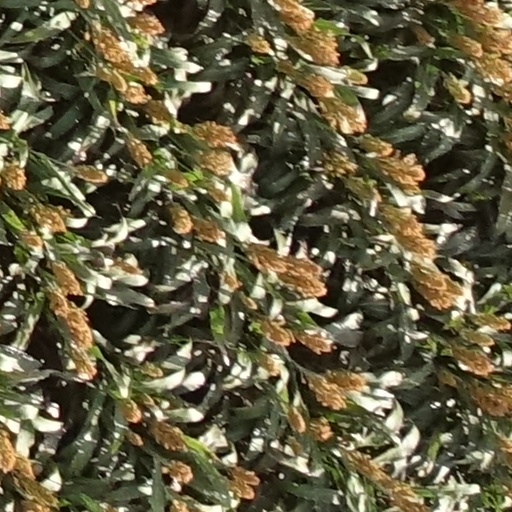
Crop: sorghum